New York State Route 418

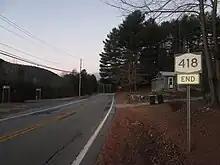
NY 418 at its western terminus in Thurman Station

NY 418 begins just southwest of Thurman Station, a hamlet within the town of Thurman, where Athol Road shifts from county maintenance (as CR 4) to state maintenance (as NY 418). It heads northeastward along the base of Sugarloaf Mountain, one of the Three Sisters Mountains, as it passes an area with very little development. The route continues along a northeasterly trek to Thurman Station, where it intersects with River Road in the center of the isolated community. At this point, the route turns southeastward and crosses the Upper Hudson River Railroad at-grade before passing over the Hudson River on the Thurman Station Bridge. NY 418 passes into the town of Warrensburg at the midpoint of the bridge.